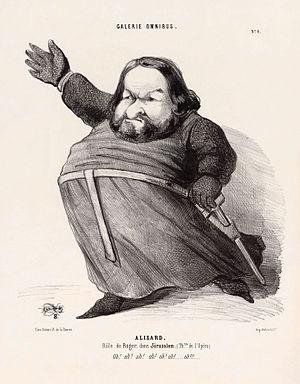
Adolphe-Joseph-Louis Alizard est un baryton-basse français né le 29 décembre 1814 à Paris et mort le 23 janvier 1850 à Marseille.